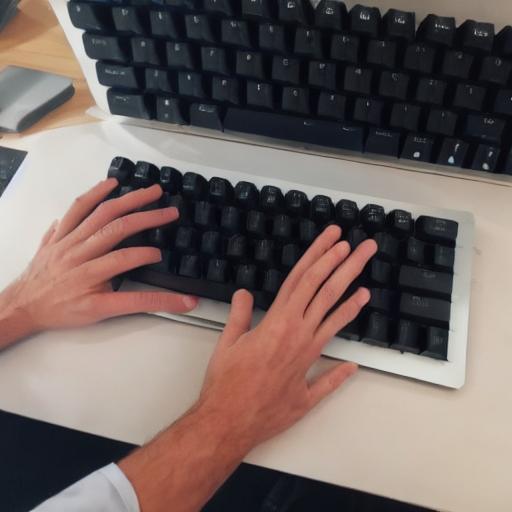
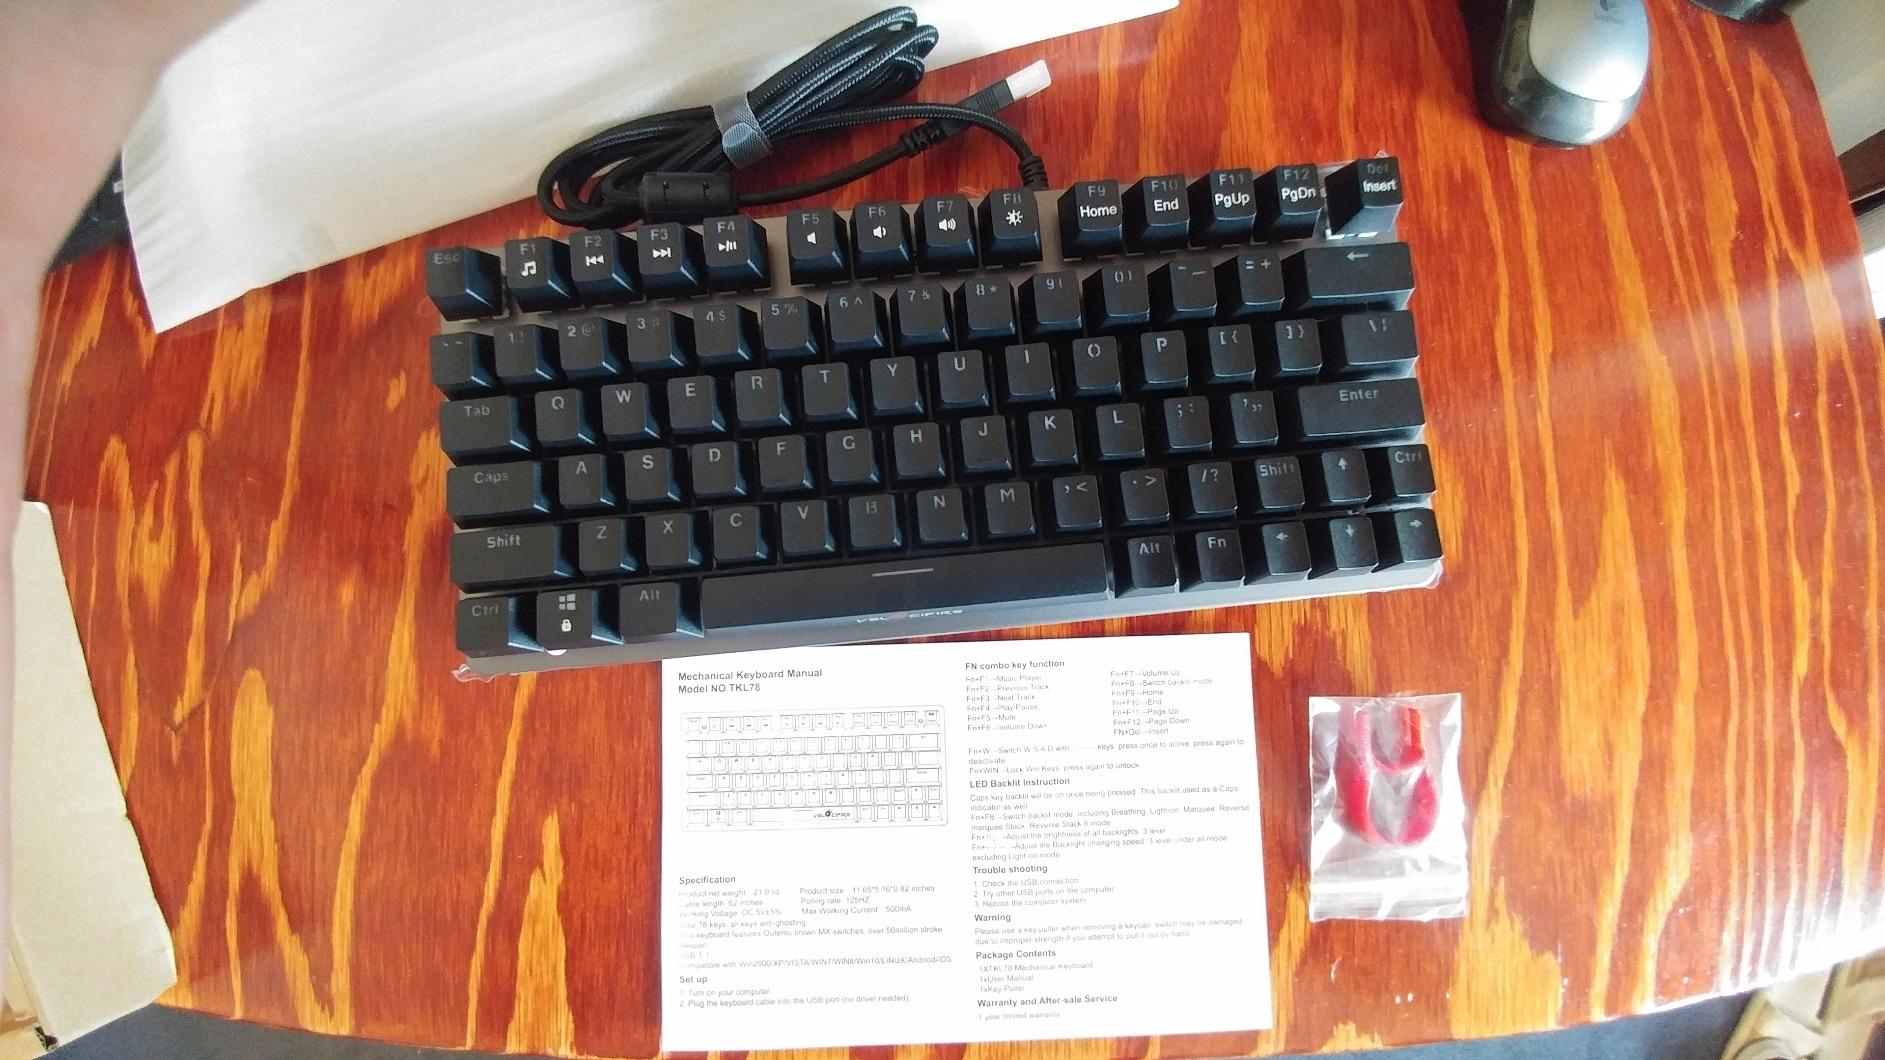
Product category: keyboard
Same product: no